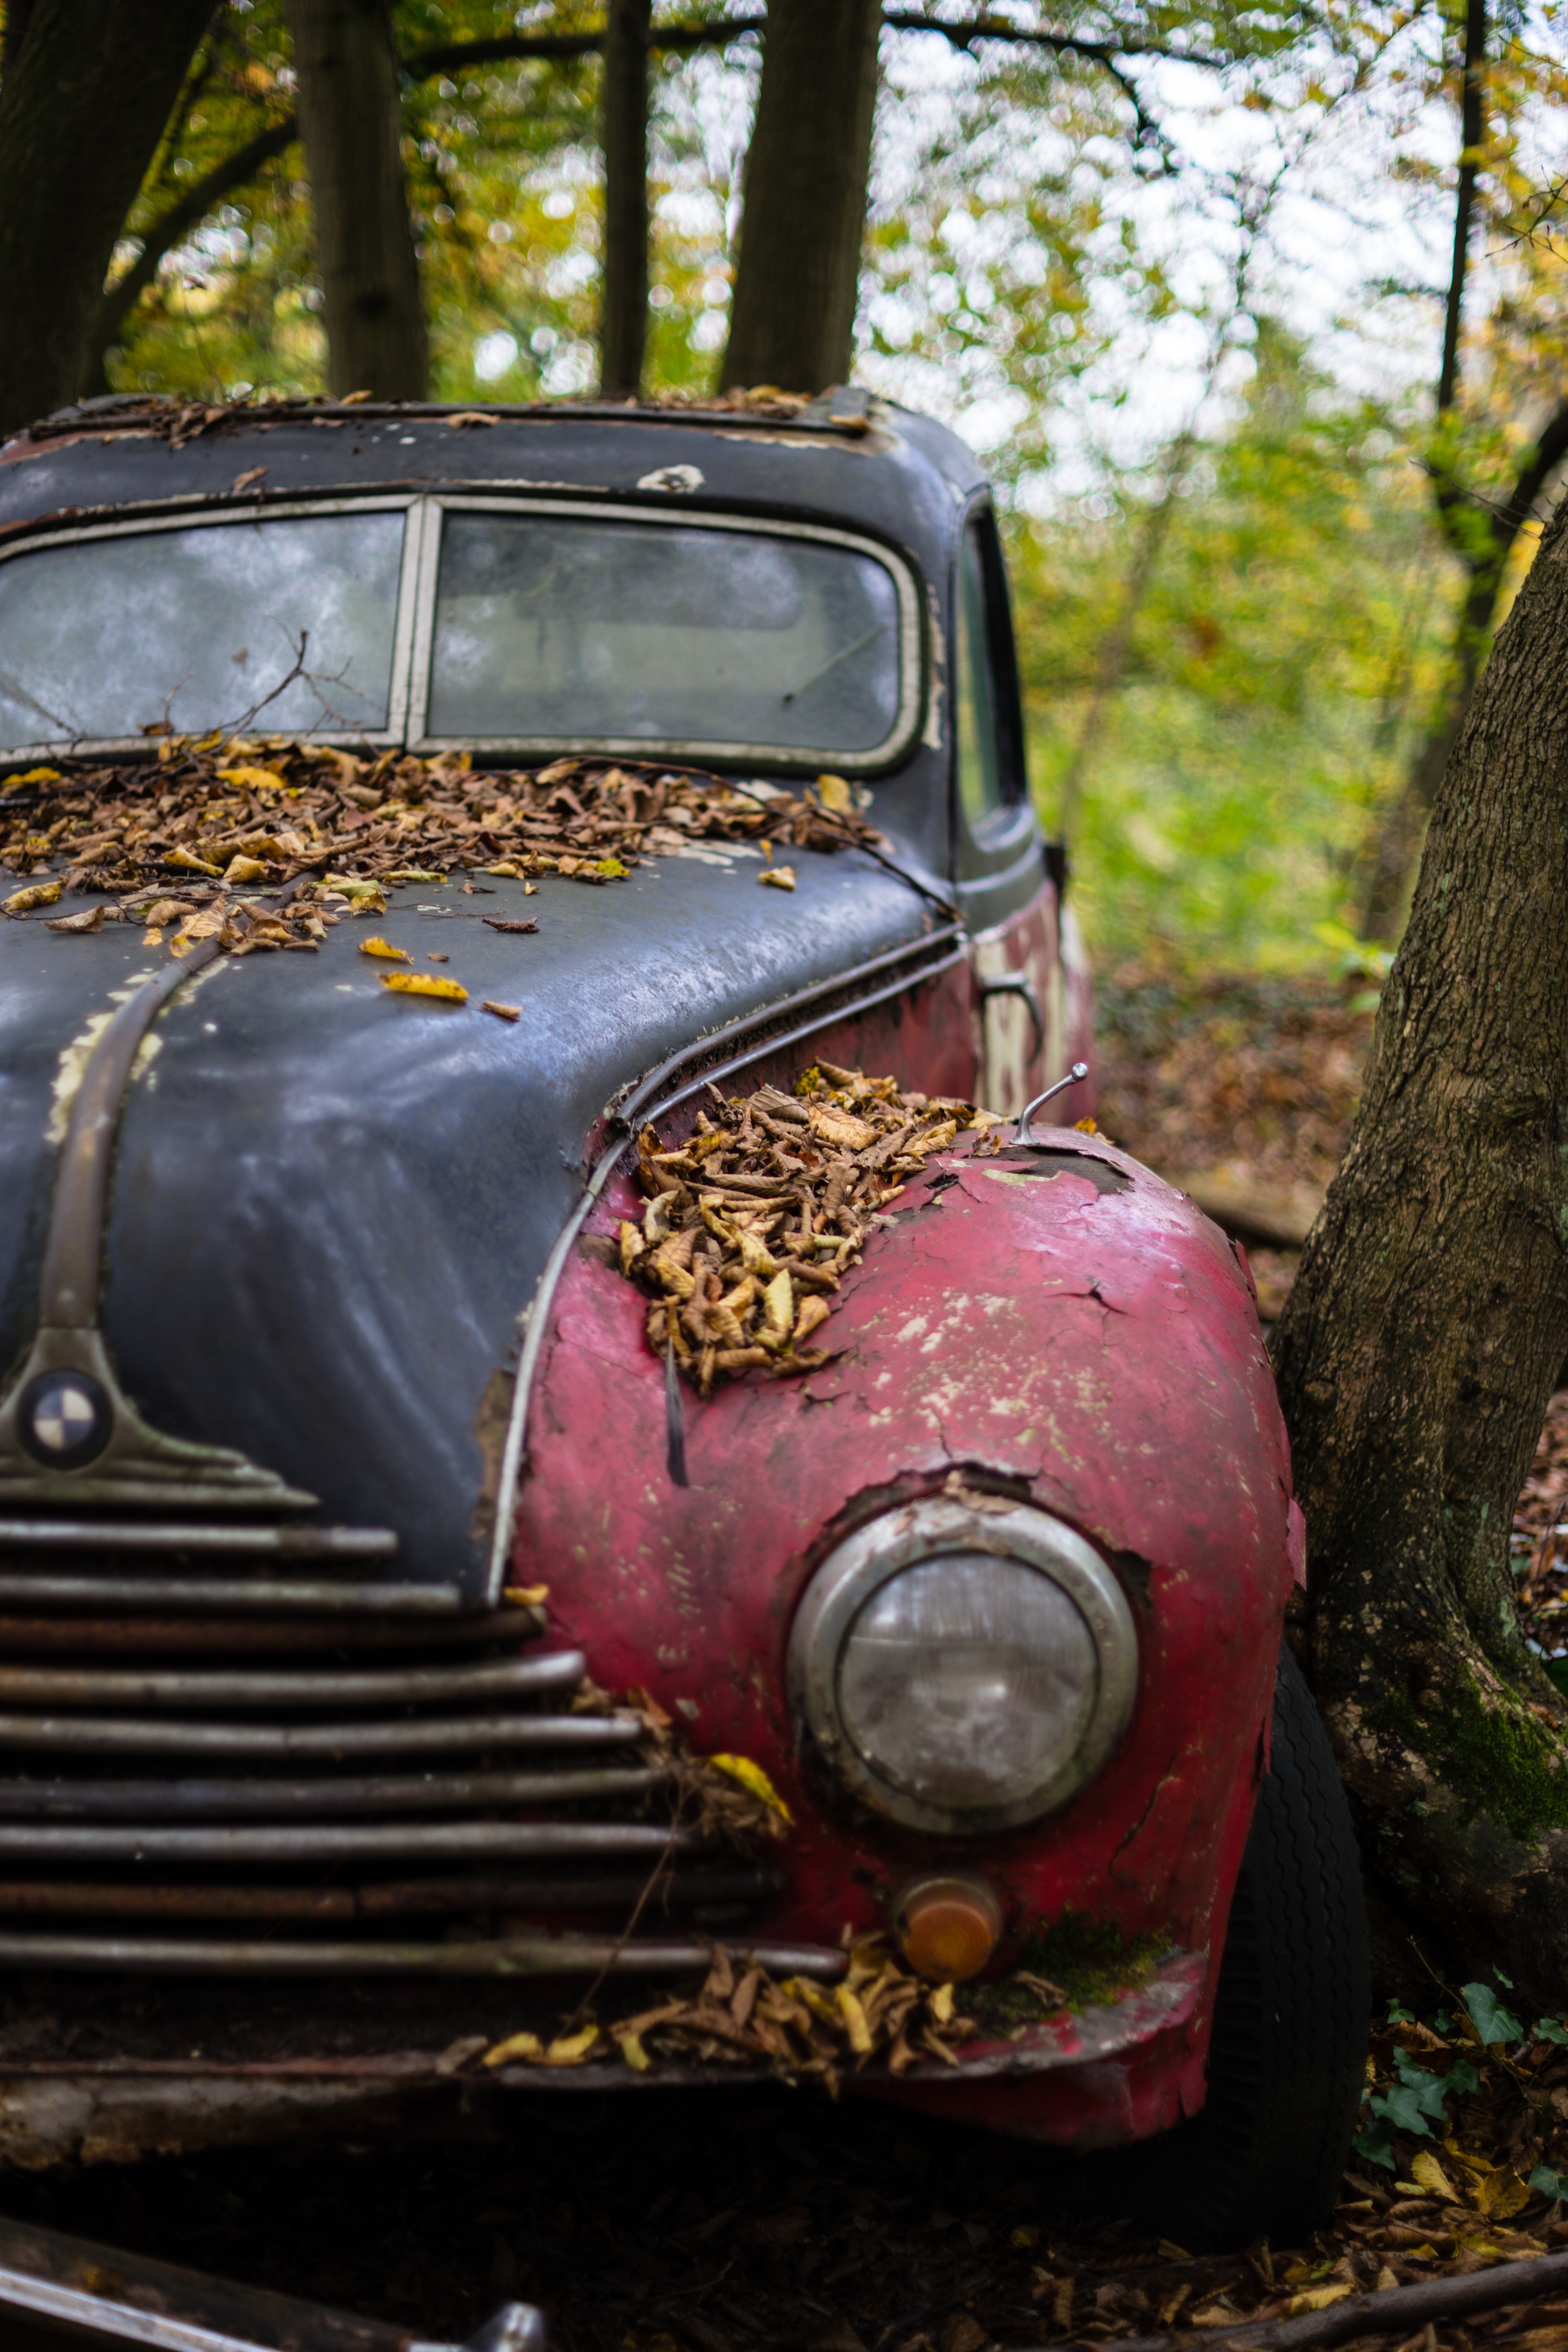
tree, car, vintage, automobile, old, rust, vehicle, autumn, abandoned, nostalgia, classic car, junk yard, motor vehicle, weathered, vintage car, leaves, neglected, rusty, rusted, bmw, classic, accident, forgotten, 1950s, aged, antique car, corroded, land vehicle, scrapyard, automobile make